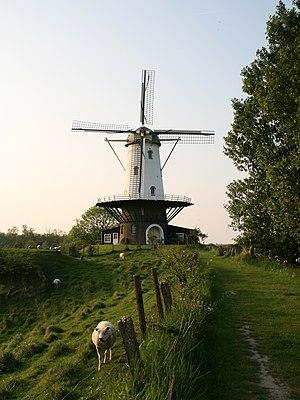
Cet article recense les moulins à vent de la province de Zélande, aux Pays-Bas.